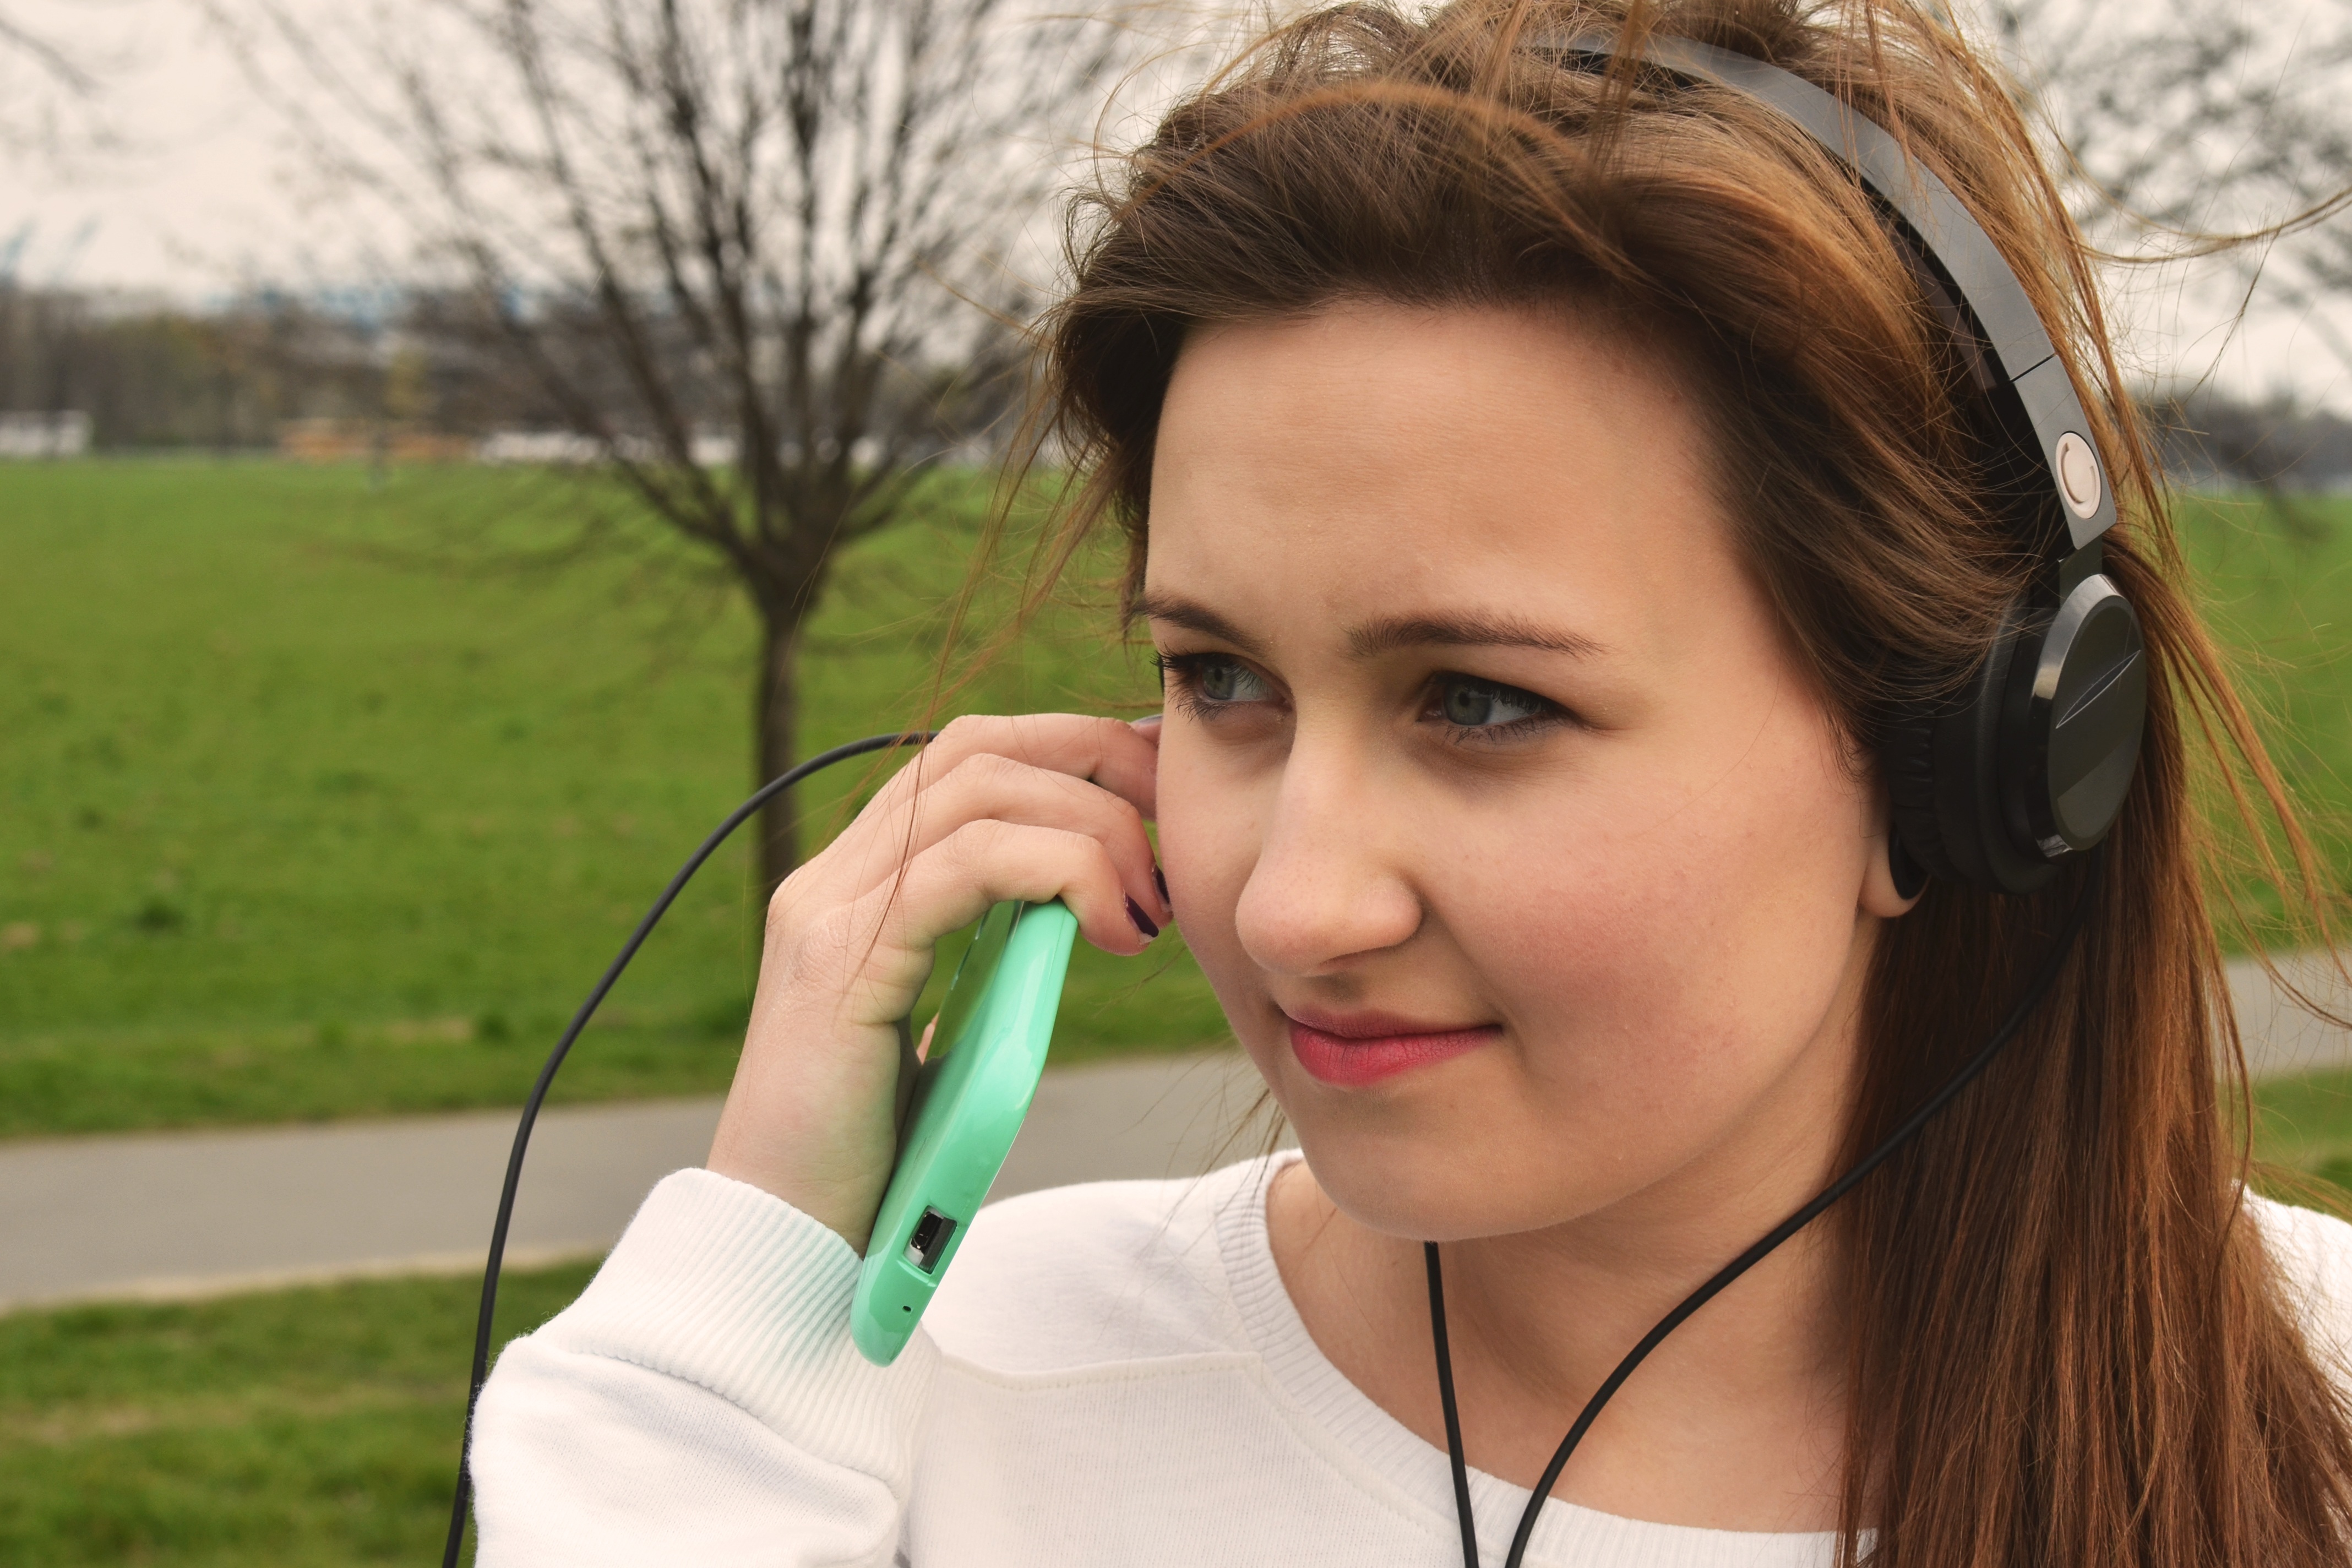
smartphone, mobile, person, music, girl, woman, headphone, cute, portrait, model, gadget, lifestyle, facial expression, hairstyle, smile, human body, face, nose, happiness, eye, head, skin, beauty, organ, listening, photo shoot, brown hair, portrait photography